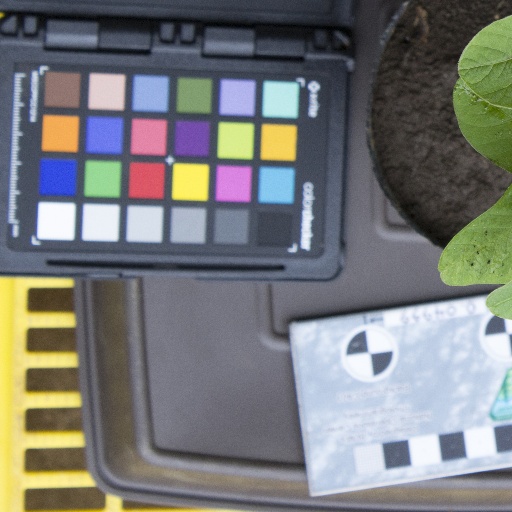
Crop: soybean